Durham Constabulary

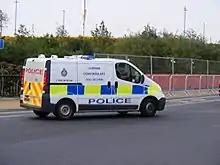
Durham Police Dog Support Unit pictured in London during the 2012 Summer Olympics

Durham Constabulary was one of the first county police forces to be set up, established in 1839. The force absorbed Durham City Police (formed in 1836) in 1921, Hartlepool Borough Police (formed in 1851) in 1947, Sunderland Borough Police (formed in 1837) in 1967, and Gateshead Borough Police (formed in 1836) and South Shields Borough Police (formed in 1839) in 1968, when it also lost some of its area to Teesside Constabulary.